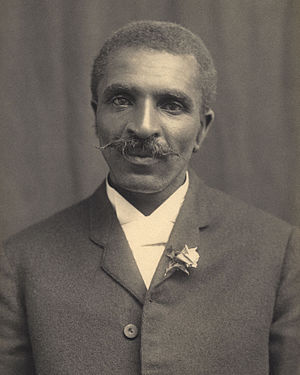
George Washington Carver
George Washington Carver, var en amerikansk videnskabsmand, botaniker, pædagog og opfinder, hvis studier og undervisning revolutionerede jordbrug i USA. Dagen og året, han er født, er ukendt; det antages, at han er født, før slaveriet blev afskaffet i Missouri i januar 1864.